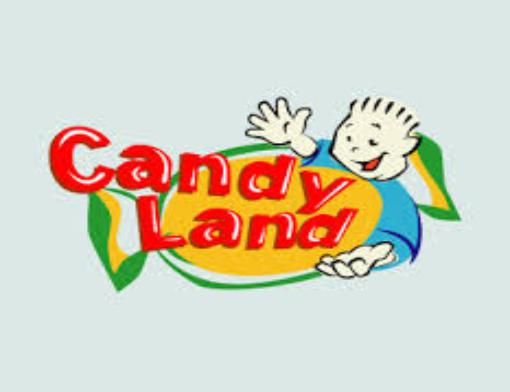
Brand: Candy Land
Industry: Food